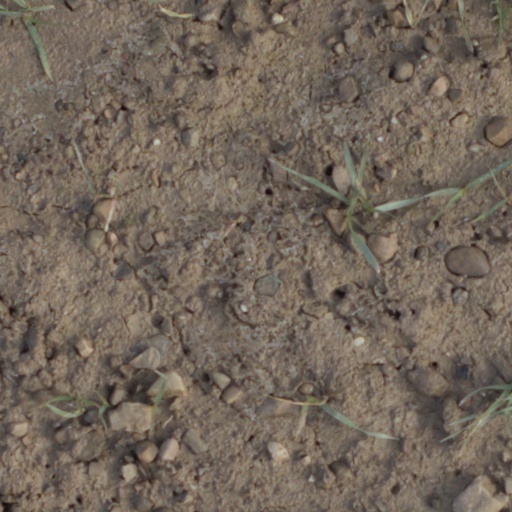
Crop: wheat